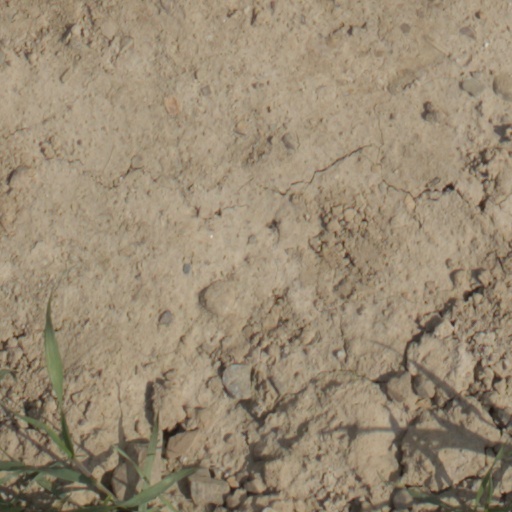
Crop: wheat